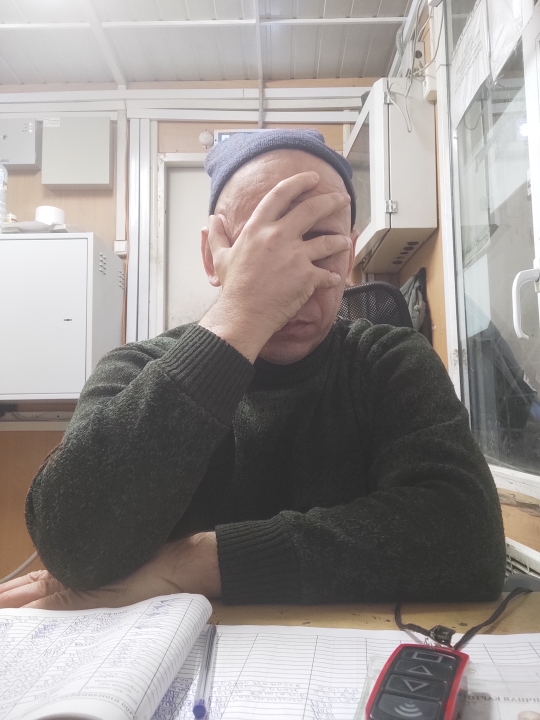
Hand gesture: no_gesture